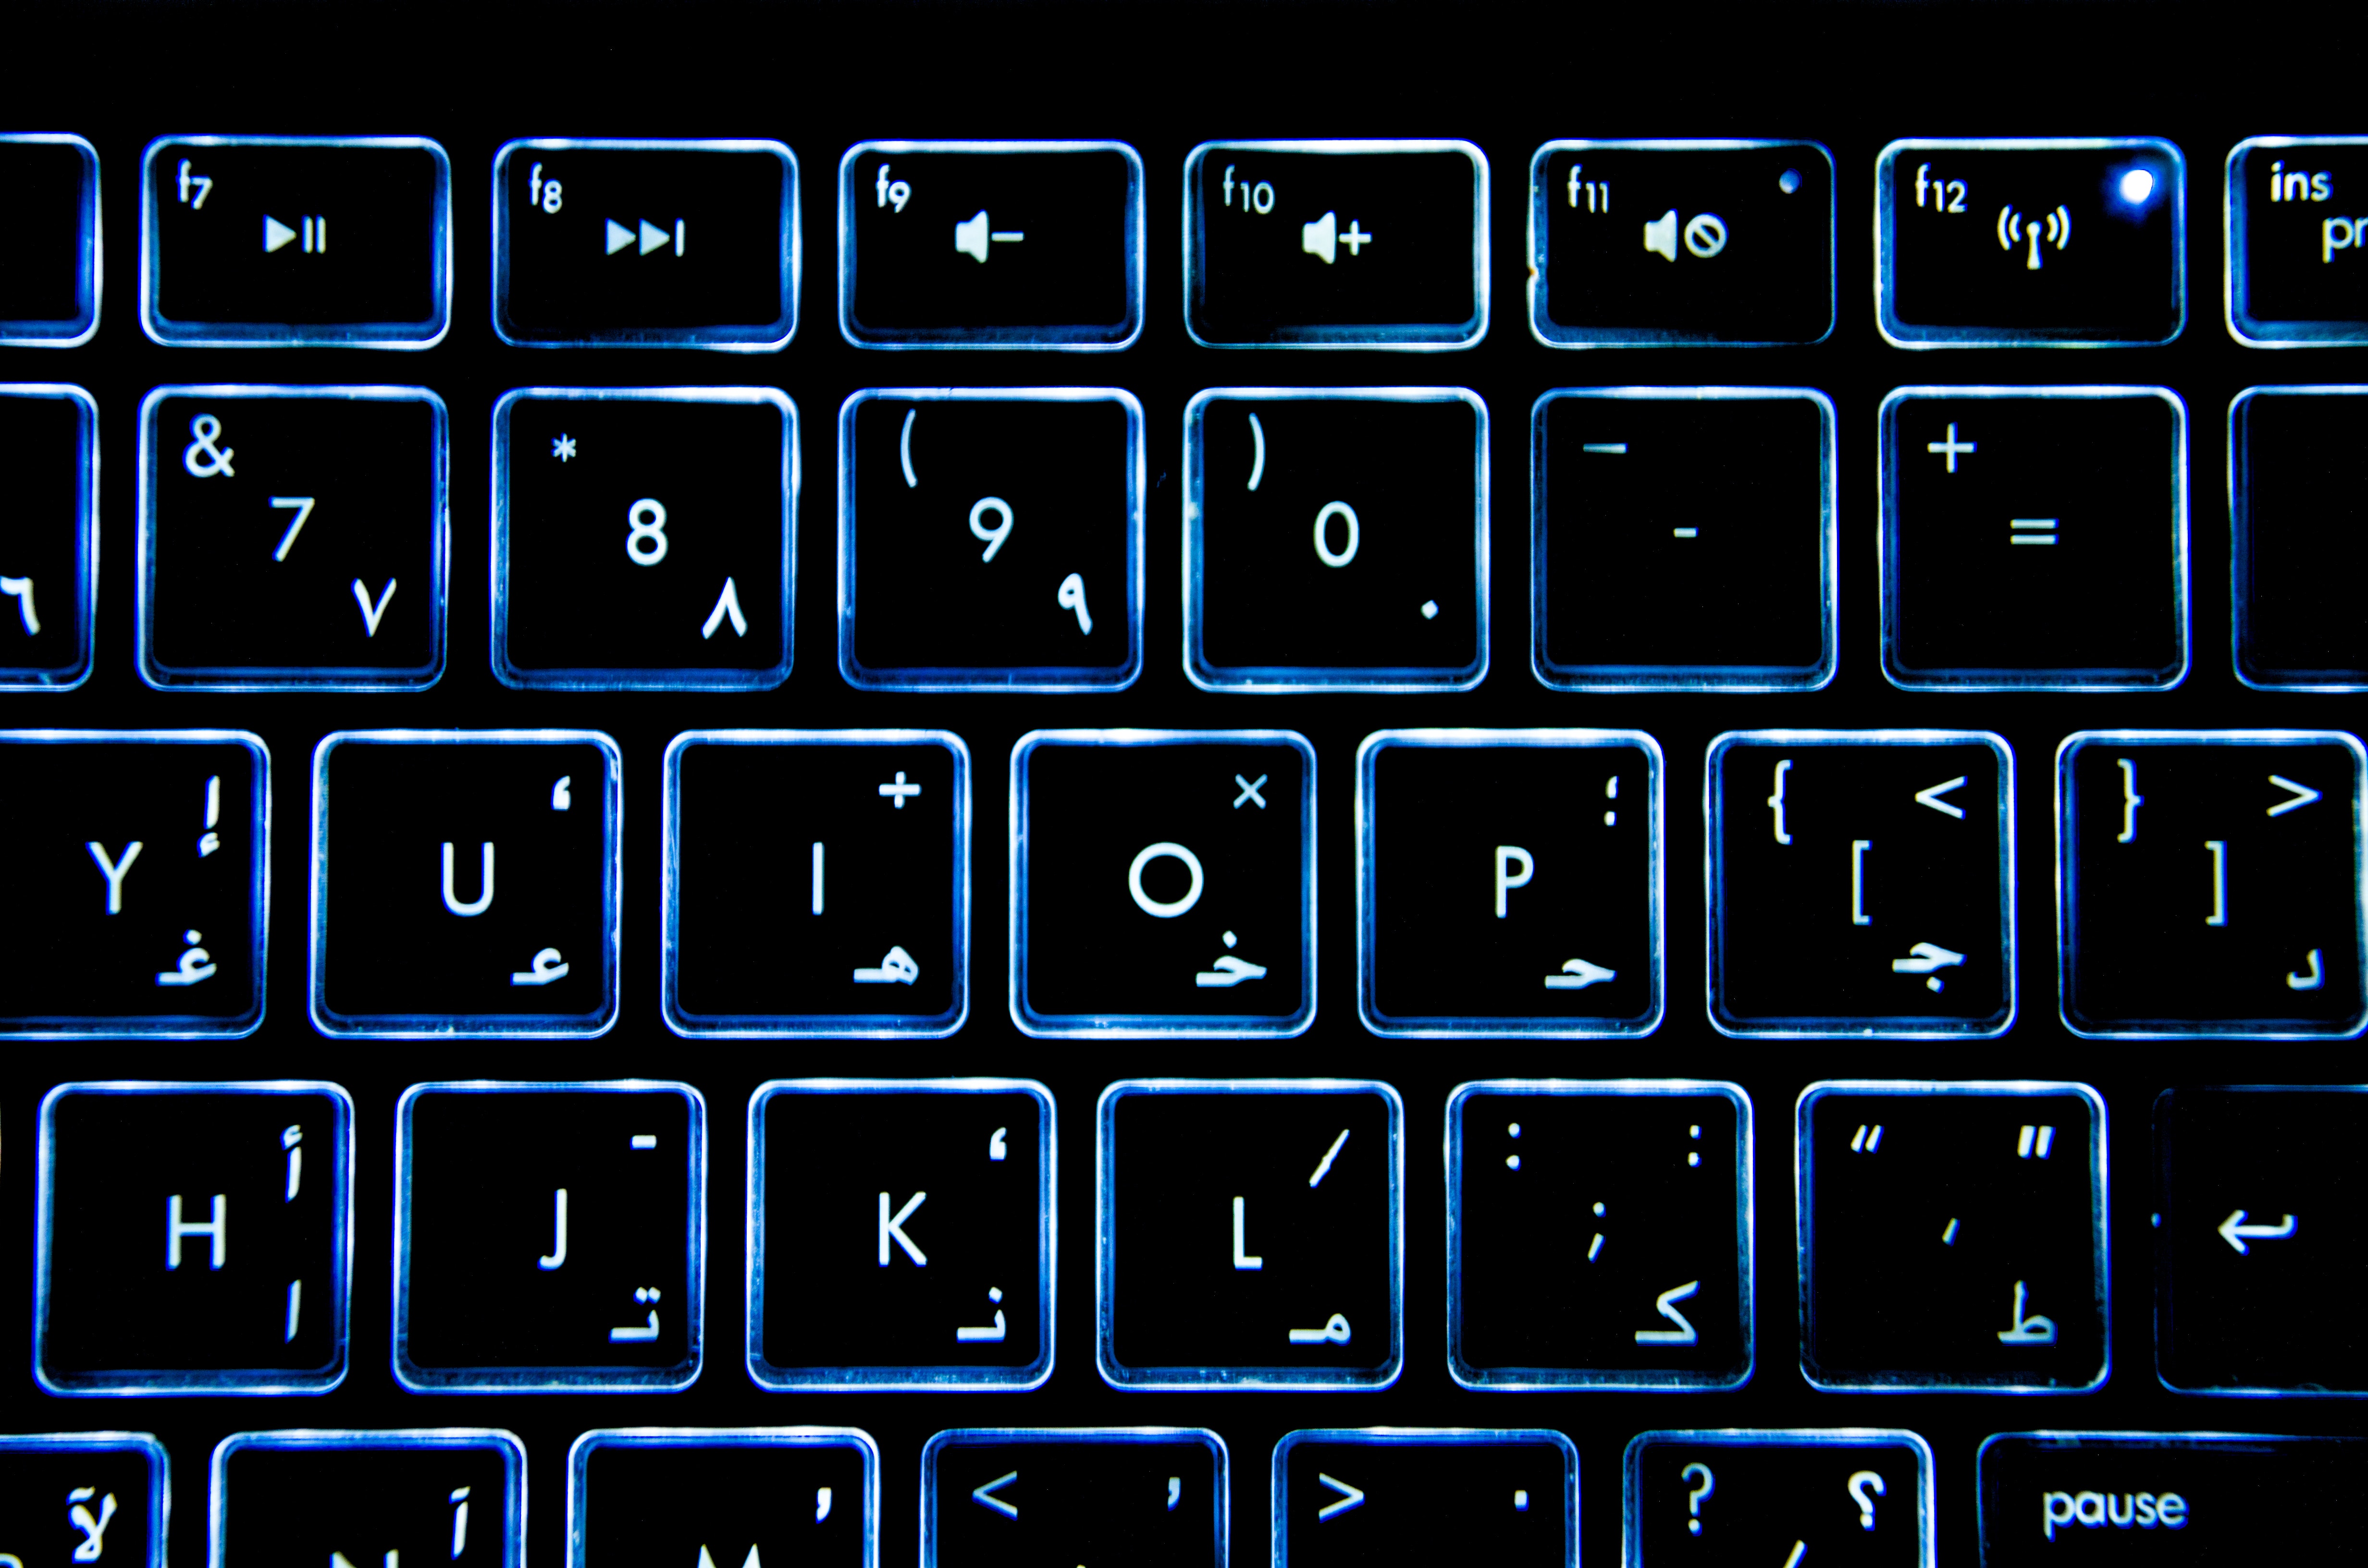
computer keyboard, technology, electronic device, pattern, input device, design, computer component, peripheral, laptop replacement keyboard, space bar, square